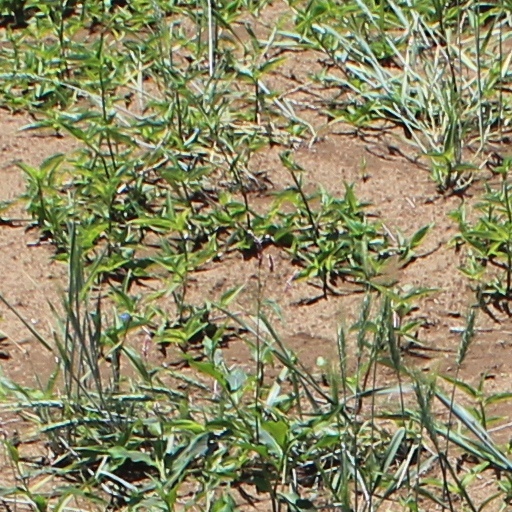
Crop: wheat